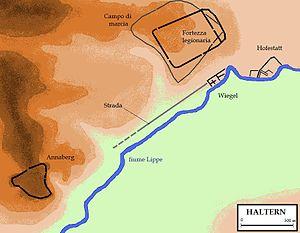
Aliso était une colonie militaire et civile dans l'ancienne Allemagne, construite par Auguste, près de l'actuel Haltern am See, lorsqu'il voulait créer la province romaine de Germanie.